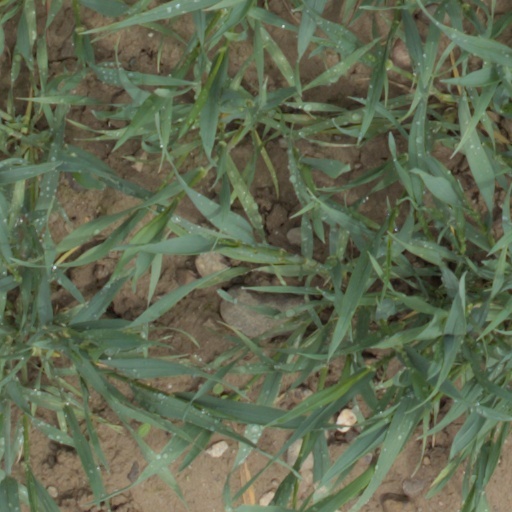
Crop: wheat